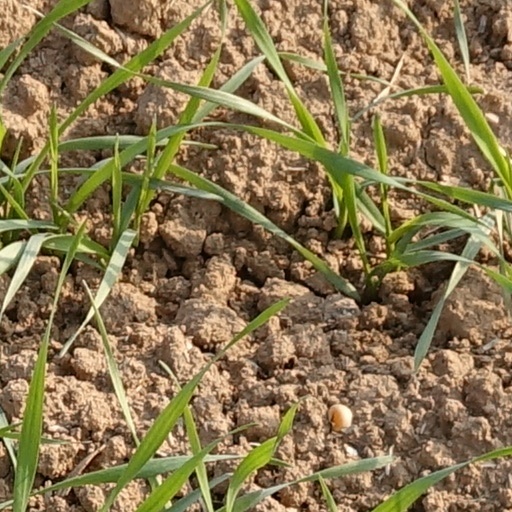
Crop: wheat